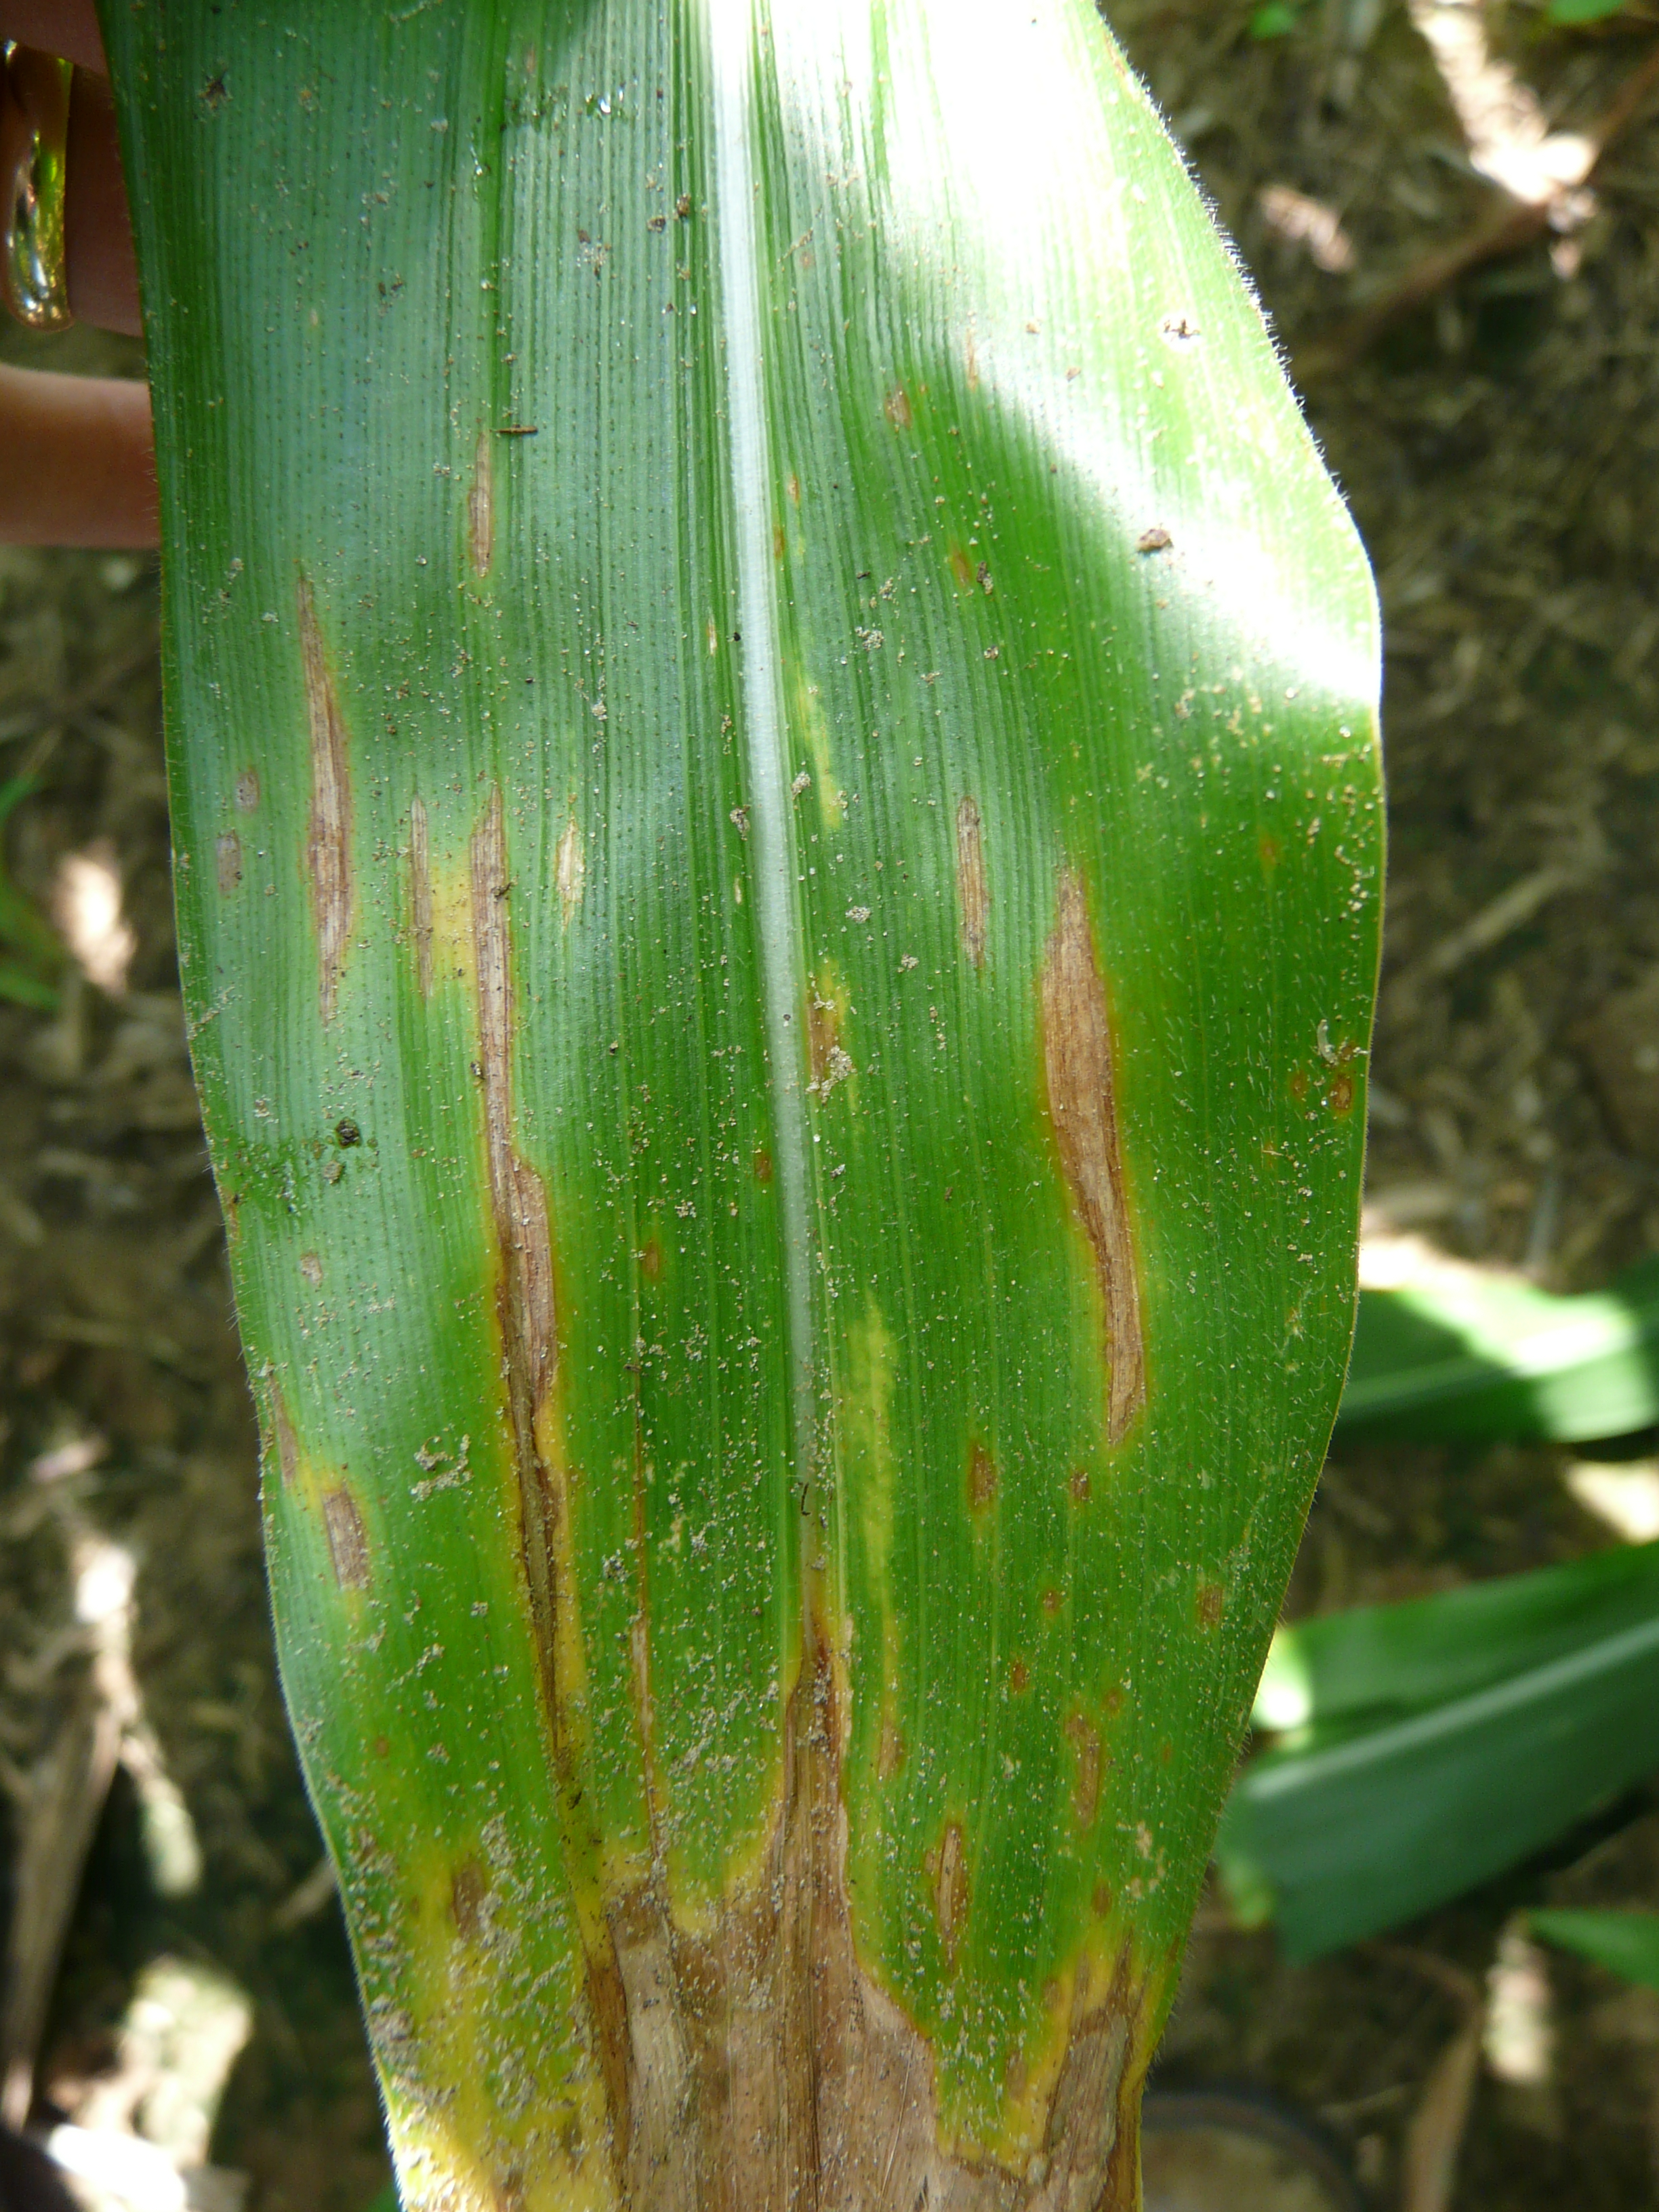
Labels: Corn leaf blight